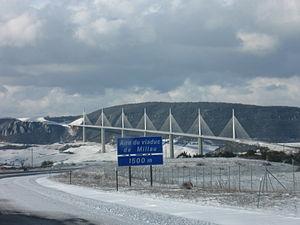
L'autoroute A75, dite La Méridienne, est une autoroute à 2 × 2 voies reliant Clermont-Ferrand à Béziers, dans le prolongement de l'A71. L'A75, non concédée, est gratuite.